Elkouria Amidane

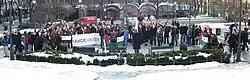

In 2005, the outburst of the Independence Intifada, her younger brother El Wali Amidane was arrested by the Moroccan police together with dozens of human rights defenders. The sentences were up to one year imprisonment. In 2006, El Wali Amidane was arrested again and was sentenced to 5 years of prison. Both Amidane and her family has been imprisoned and tortured due to their political activism. Frequently reported the abuse and detention of Amidane's family members, and the Moroccan police raid to their home.